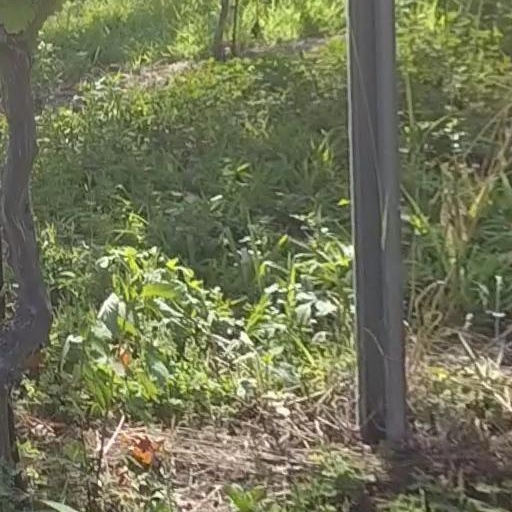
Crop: grape